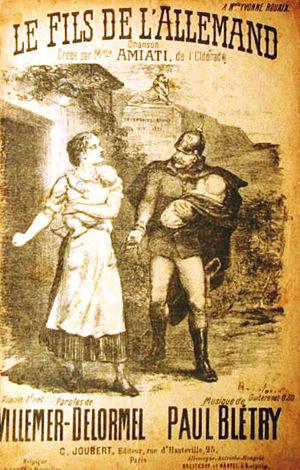
Marie Thérèse Victoria Adélaïde Abbiate dite Thérèse Amiati ou Amiati, née le 2 juin 1851 à Turin et morte le 27 octobre 1889 au Raincy est une chanteuse française d'origine italienne.
Le Fils de l'Allemand est une chanson revancharde de 1882, créée par la chanteuse Amiati.